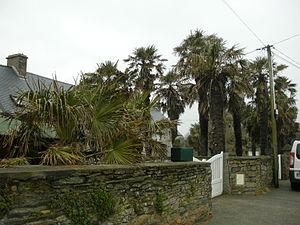
Trachycarpus fortunei au Rozel (Manche, Basse-Normandie, France).
Le Rozel est une commune française, située dans le département de la Manche en région Normandie, peuplée de 252 habitants.